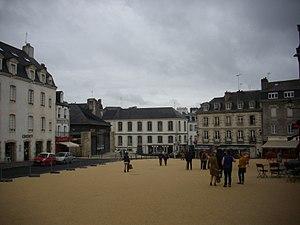
La place des Lices de Vannes (Morbihan, France), après restructuration en 2017
La place des Lices est la principale place publique du centre-ville de Vannes. Elle accueille un marché bi-hebdomadaire et est entourée de commerces.